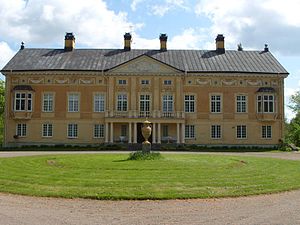
Christopher de Paus
Trystorps slot i Sverige
Christopher Tostrup Paus var en norsk godsejer, pavelig kammerherre og kunstsamler, der var arving til Tostrup & Mathiesen, et af de største trælastfirmaer i Norge i 1800-tallet. Han forlenedes af pave Pius XI 25. mai 1923 arvelig grevelig værdighed. Han ejede godserne Narverød i Norge, Trystorp og Herresta i Sverige og ejendommen Magleås i Nordsjælland. Han gav store gaver til kunstmuseer i Skandinavien, bl.a. til Nationalgalleriet i Oslo, og til den katolske kirke.